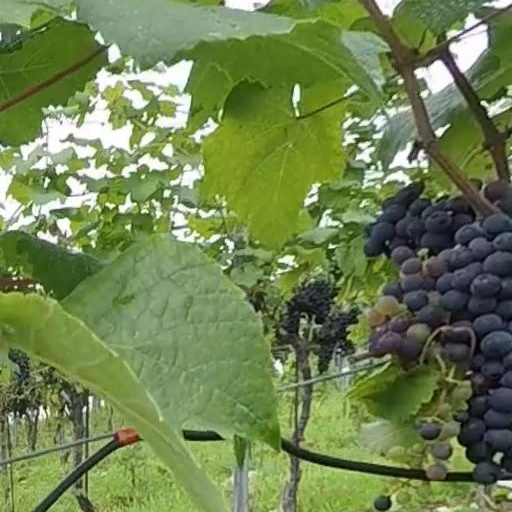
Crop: grape